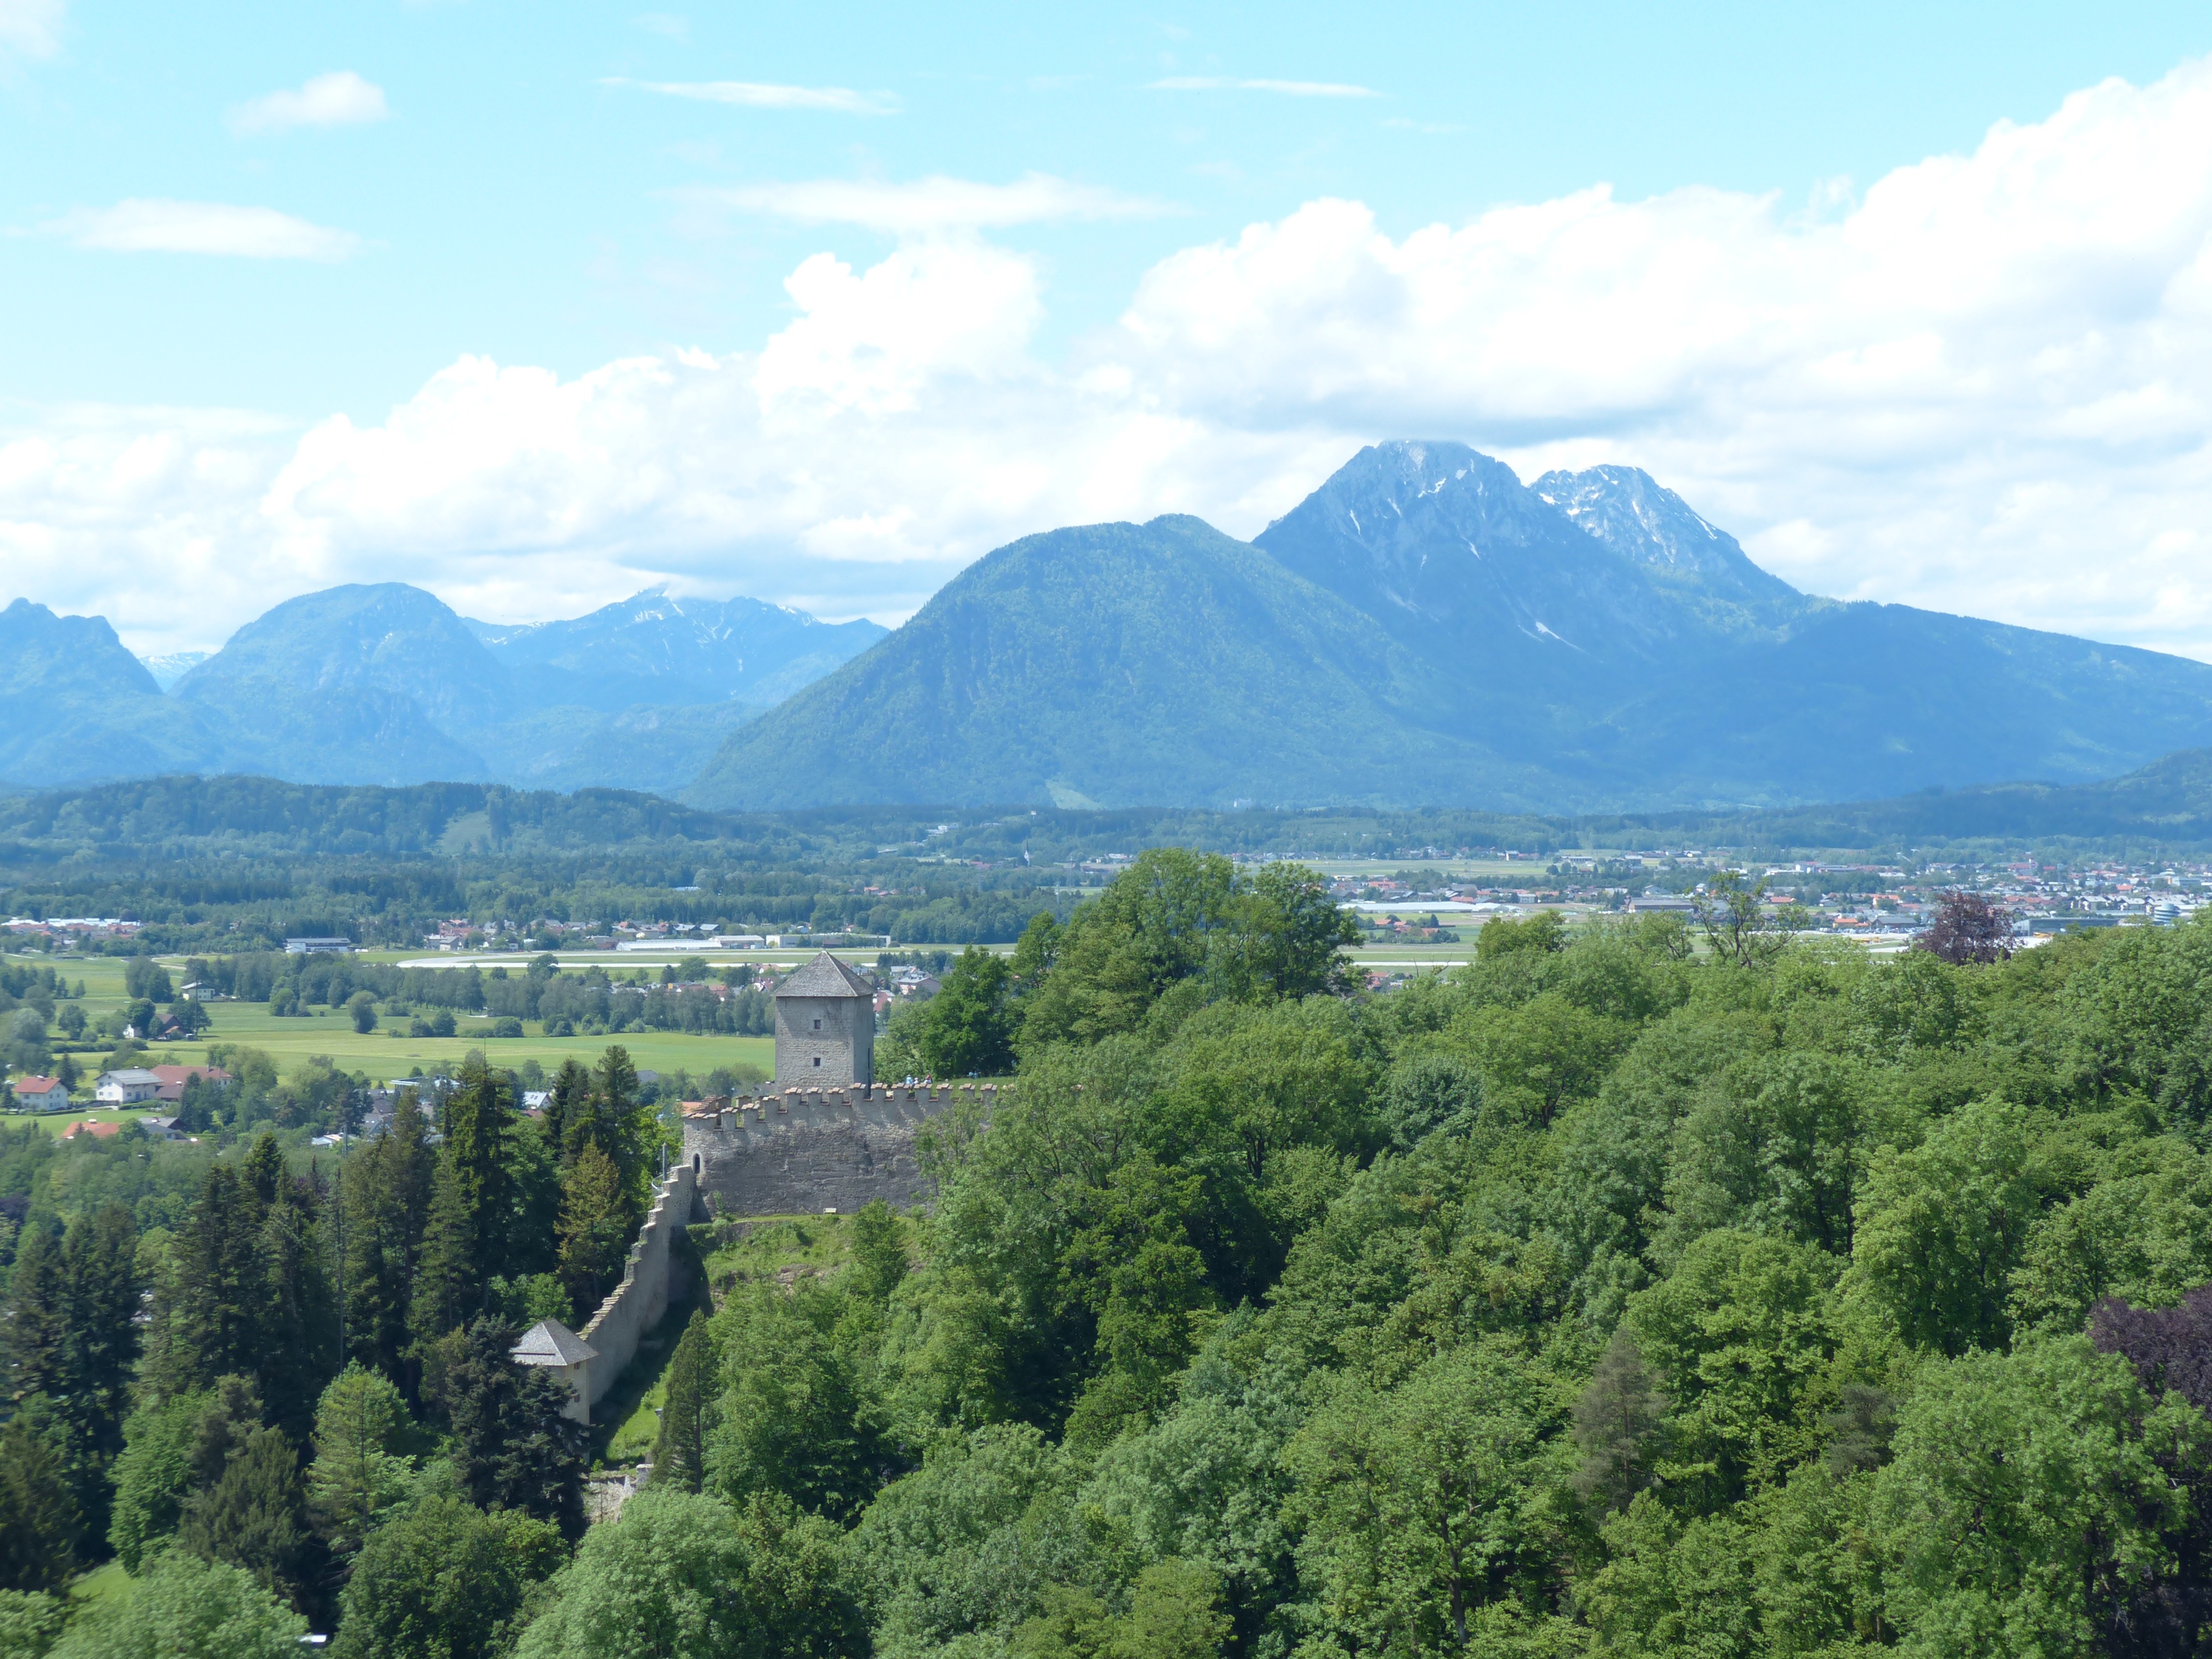
landscape, tree, forest, mountain, meadow, hill, valley, mountain range, alpine, ridge, austria, plateau, ecosystem, salzburg, landform, aerial photography, hill station, geographical feature, mountainous landforms